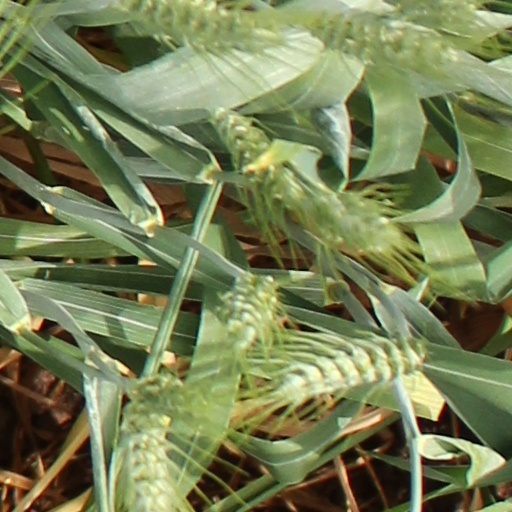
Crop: wheat